Raffi Boghosyan

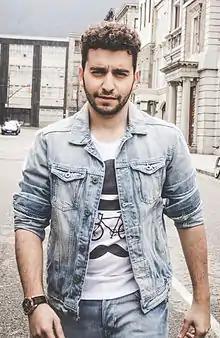
A shot from the song "Find Me"

Raffi Aghasi Boghosyan (born 29 January 1993), also known simply as Raffi or Rafi, is a Bulgarian singer and percussions player of Armenian origin who won the first ever Bulgarian "X Factor" on the final held on 11 December 2011. He won a contract with Virginia Records and the chance to record a single with a foreign composer and producer in a studio outside Bulgaria.